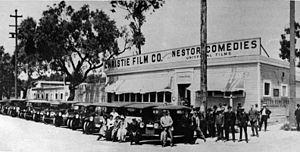
Nestor Studios est le premier studio de cinéma hollywoodien fondé en 1911 dans l'ancienne taverne Blondeau par David Horsley et son frère William Horsley. Leur premier film tourné fut The Law of the Range, un western.